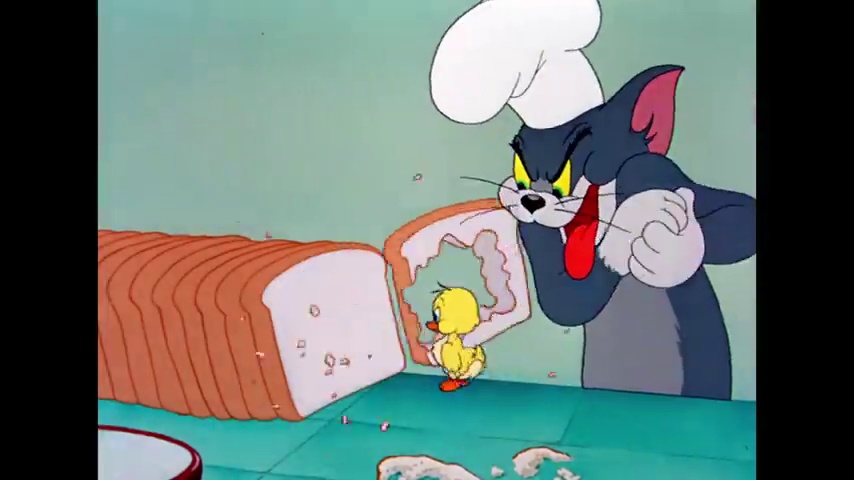
Portrait style: Cartoon Portrait